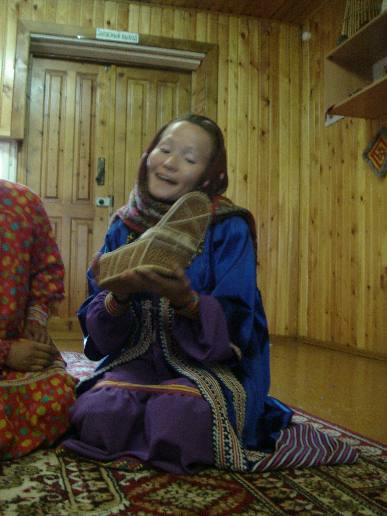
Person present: Yes